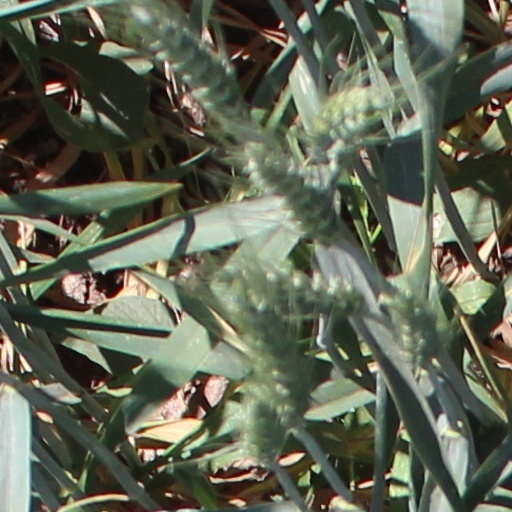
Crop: wheat